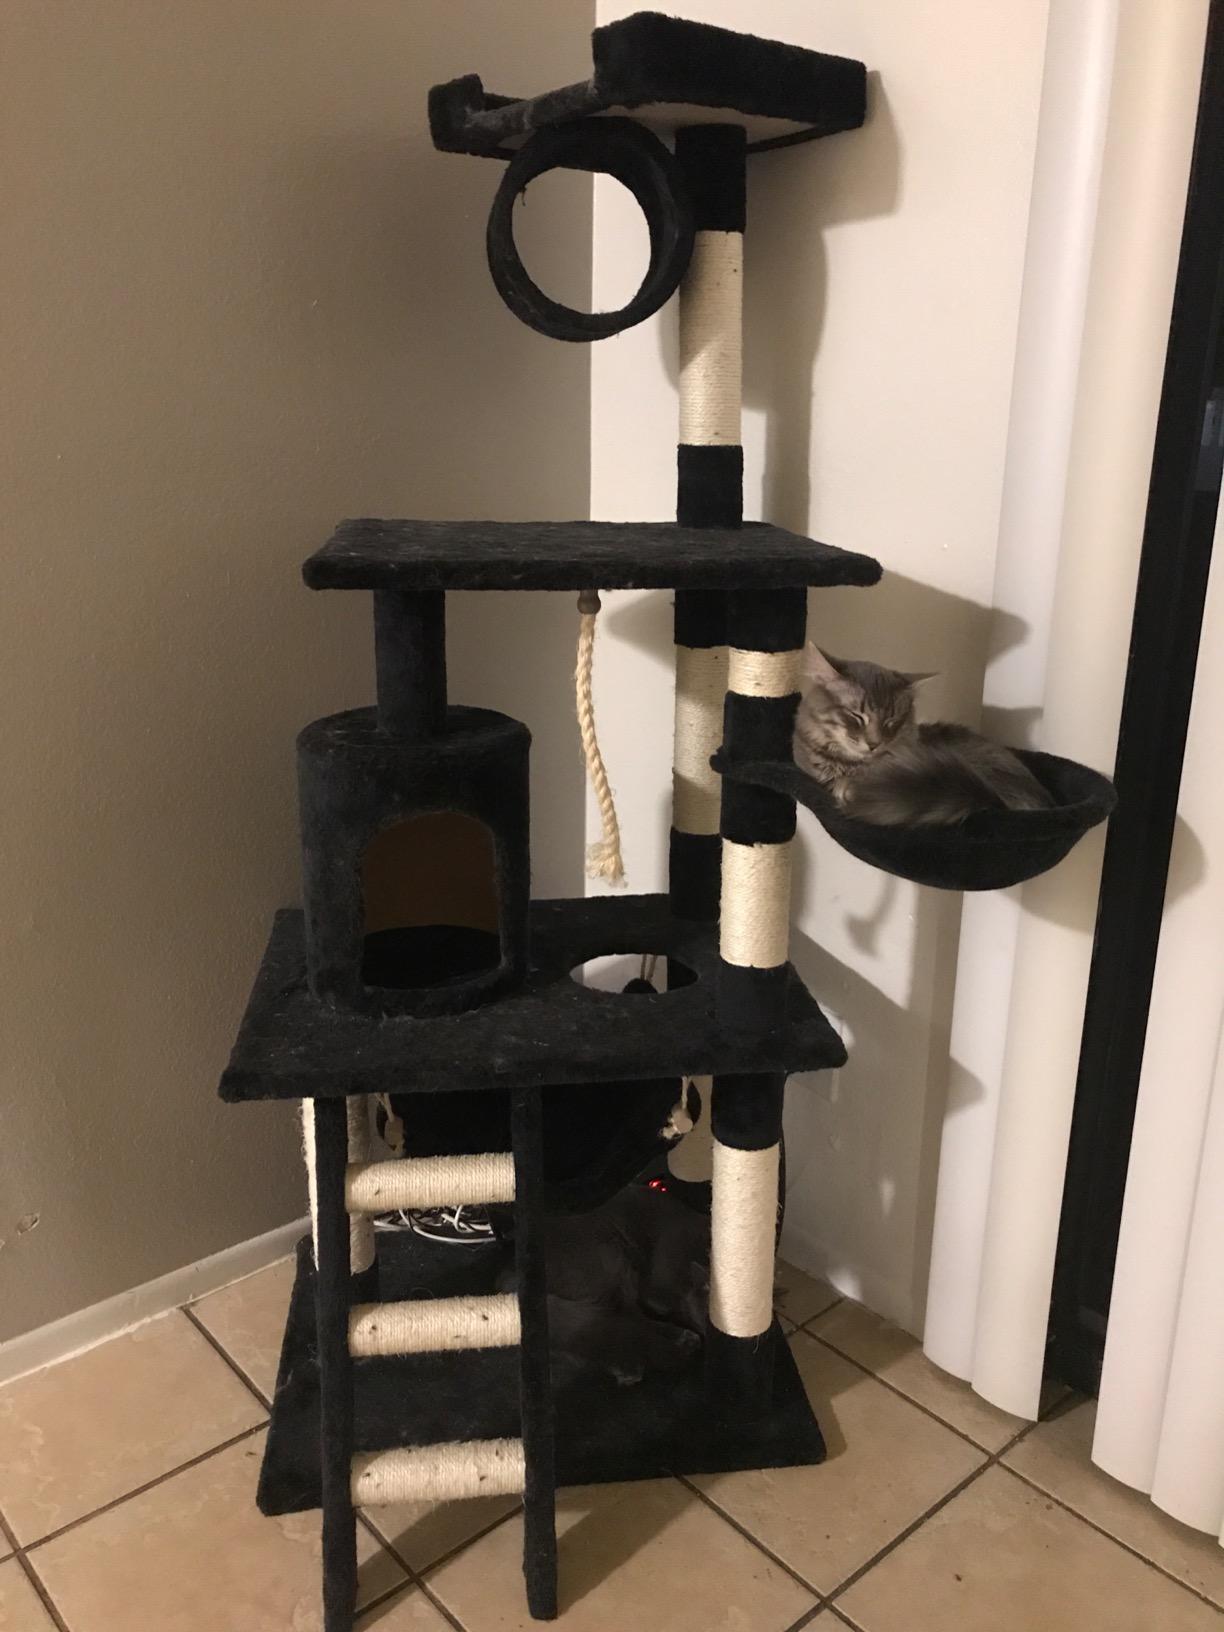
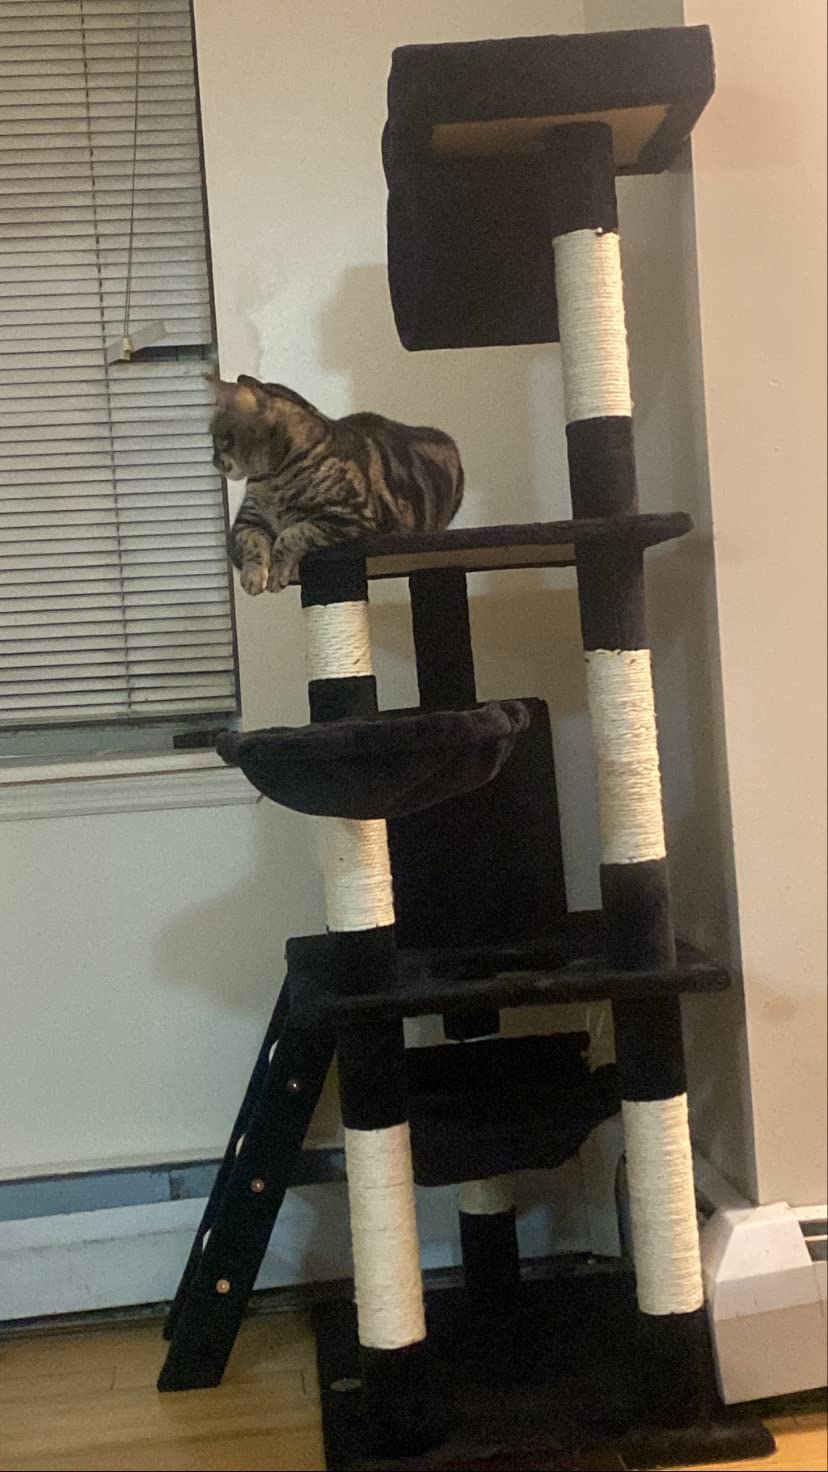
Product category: items_cat tree
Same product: yes